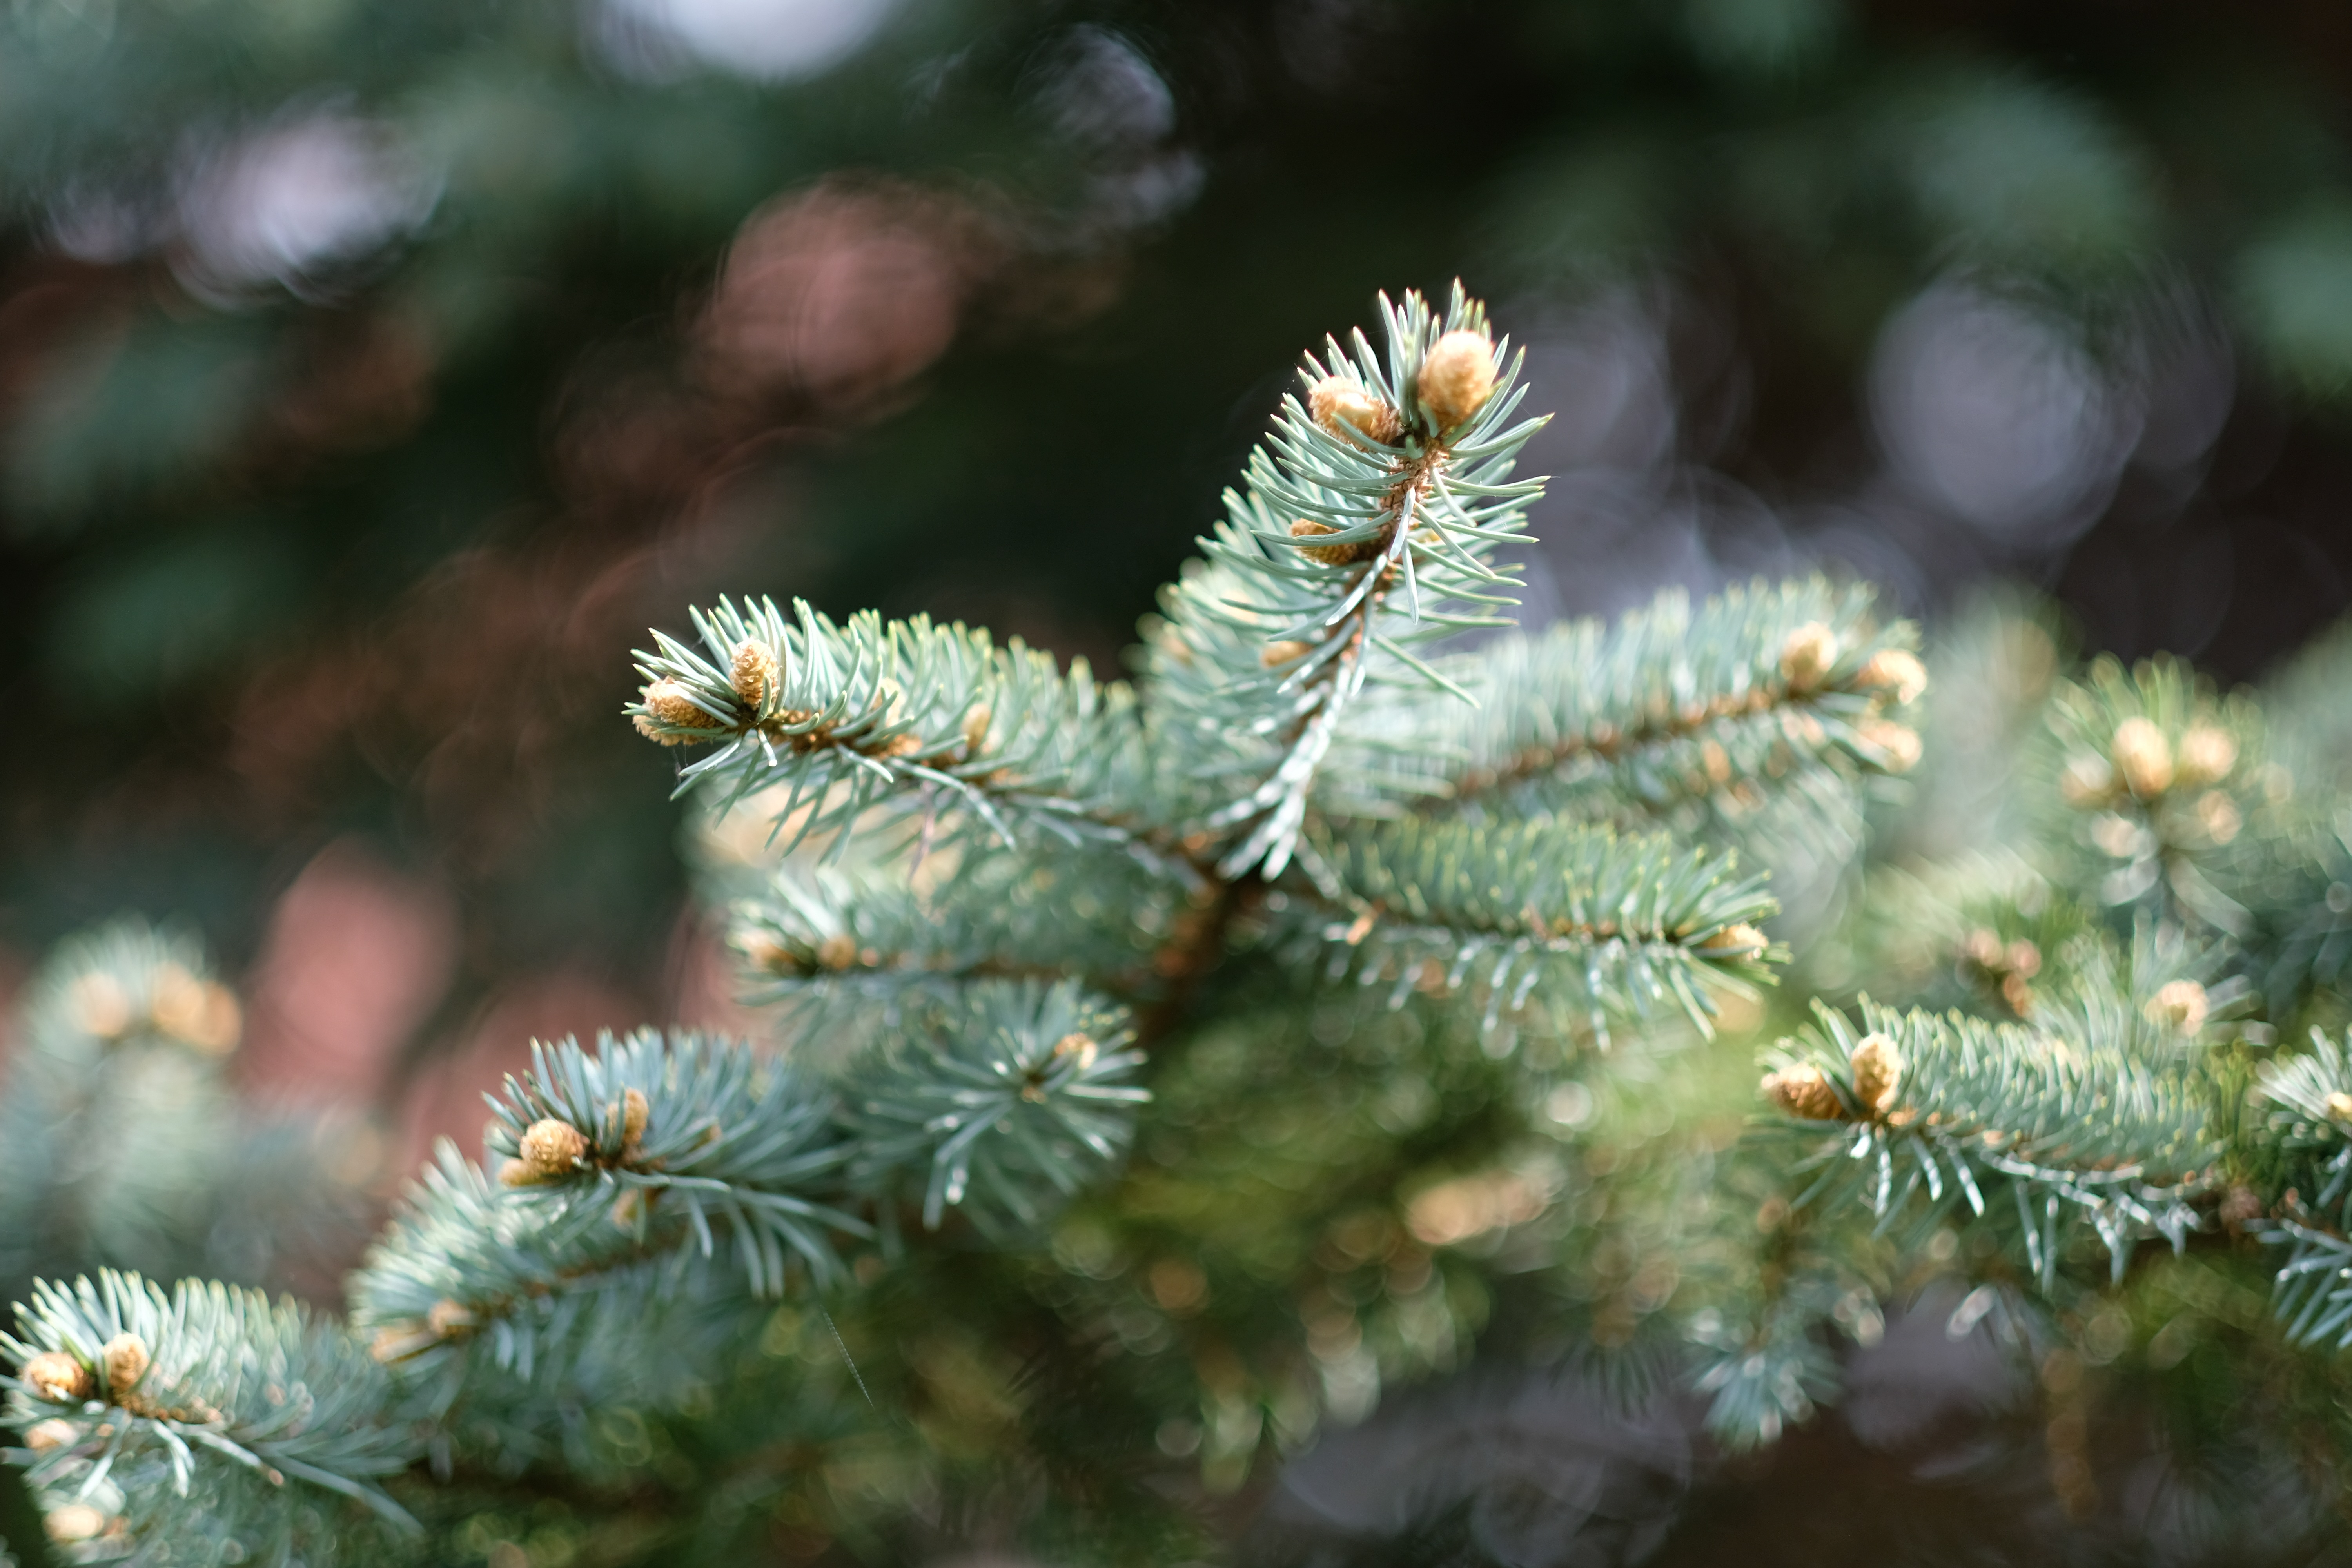
landscape, tree, nature, forest, branch, winter, plant, leaf, flower, frost, botany, christmas, fir, flora, christmas tree, fauna, conifer, close up, advent, christmas decoration, festival, spruce, shrub, december, santa claus, larch, macro photography, pine family, no snow, christmas shopping, woody plant, land plant, thorns spines and prickles, snowless, without snow